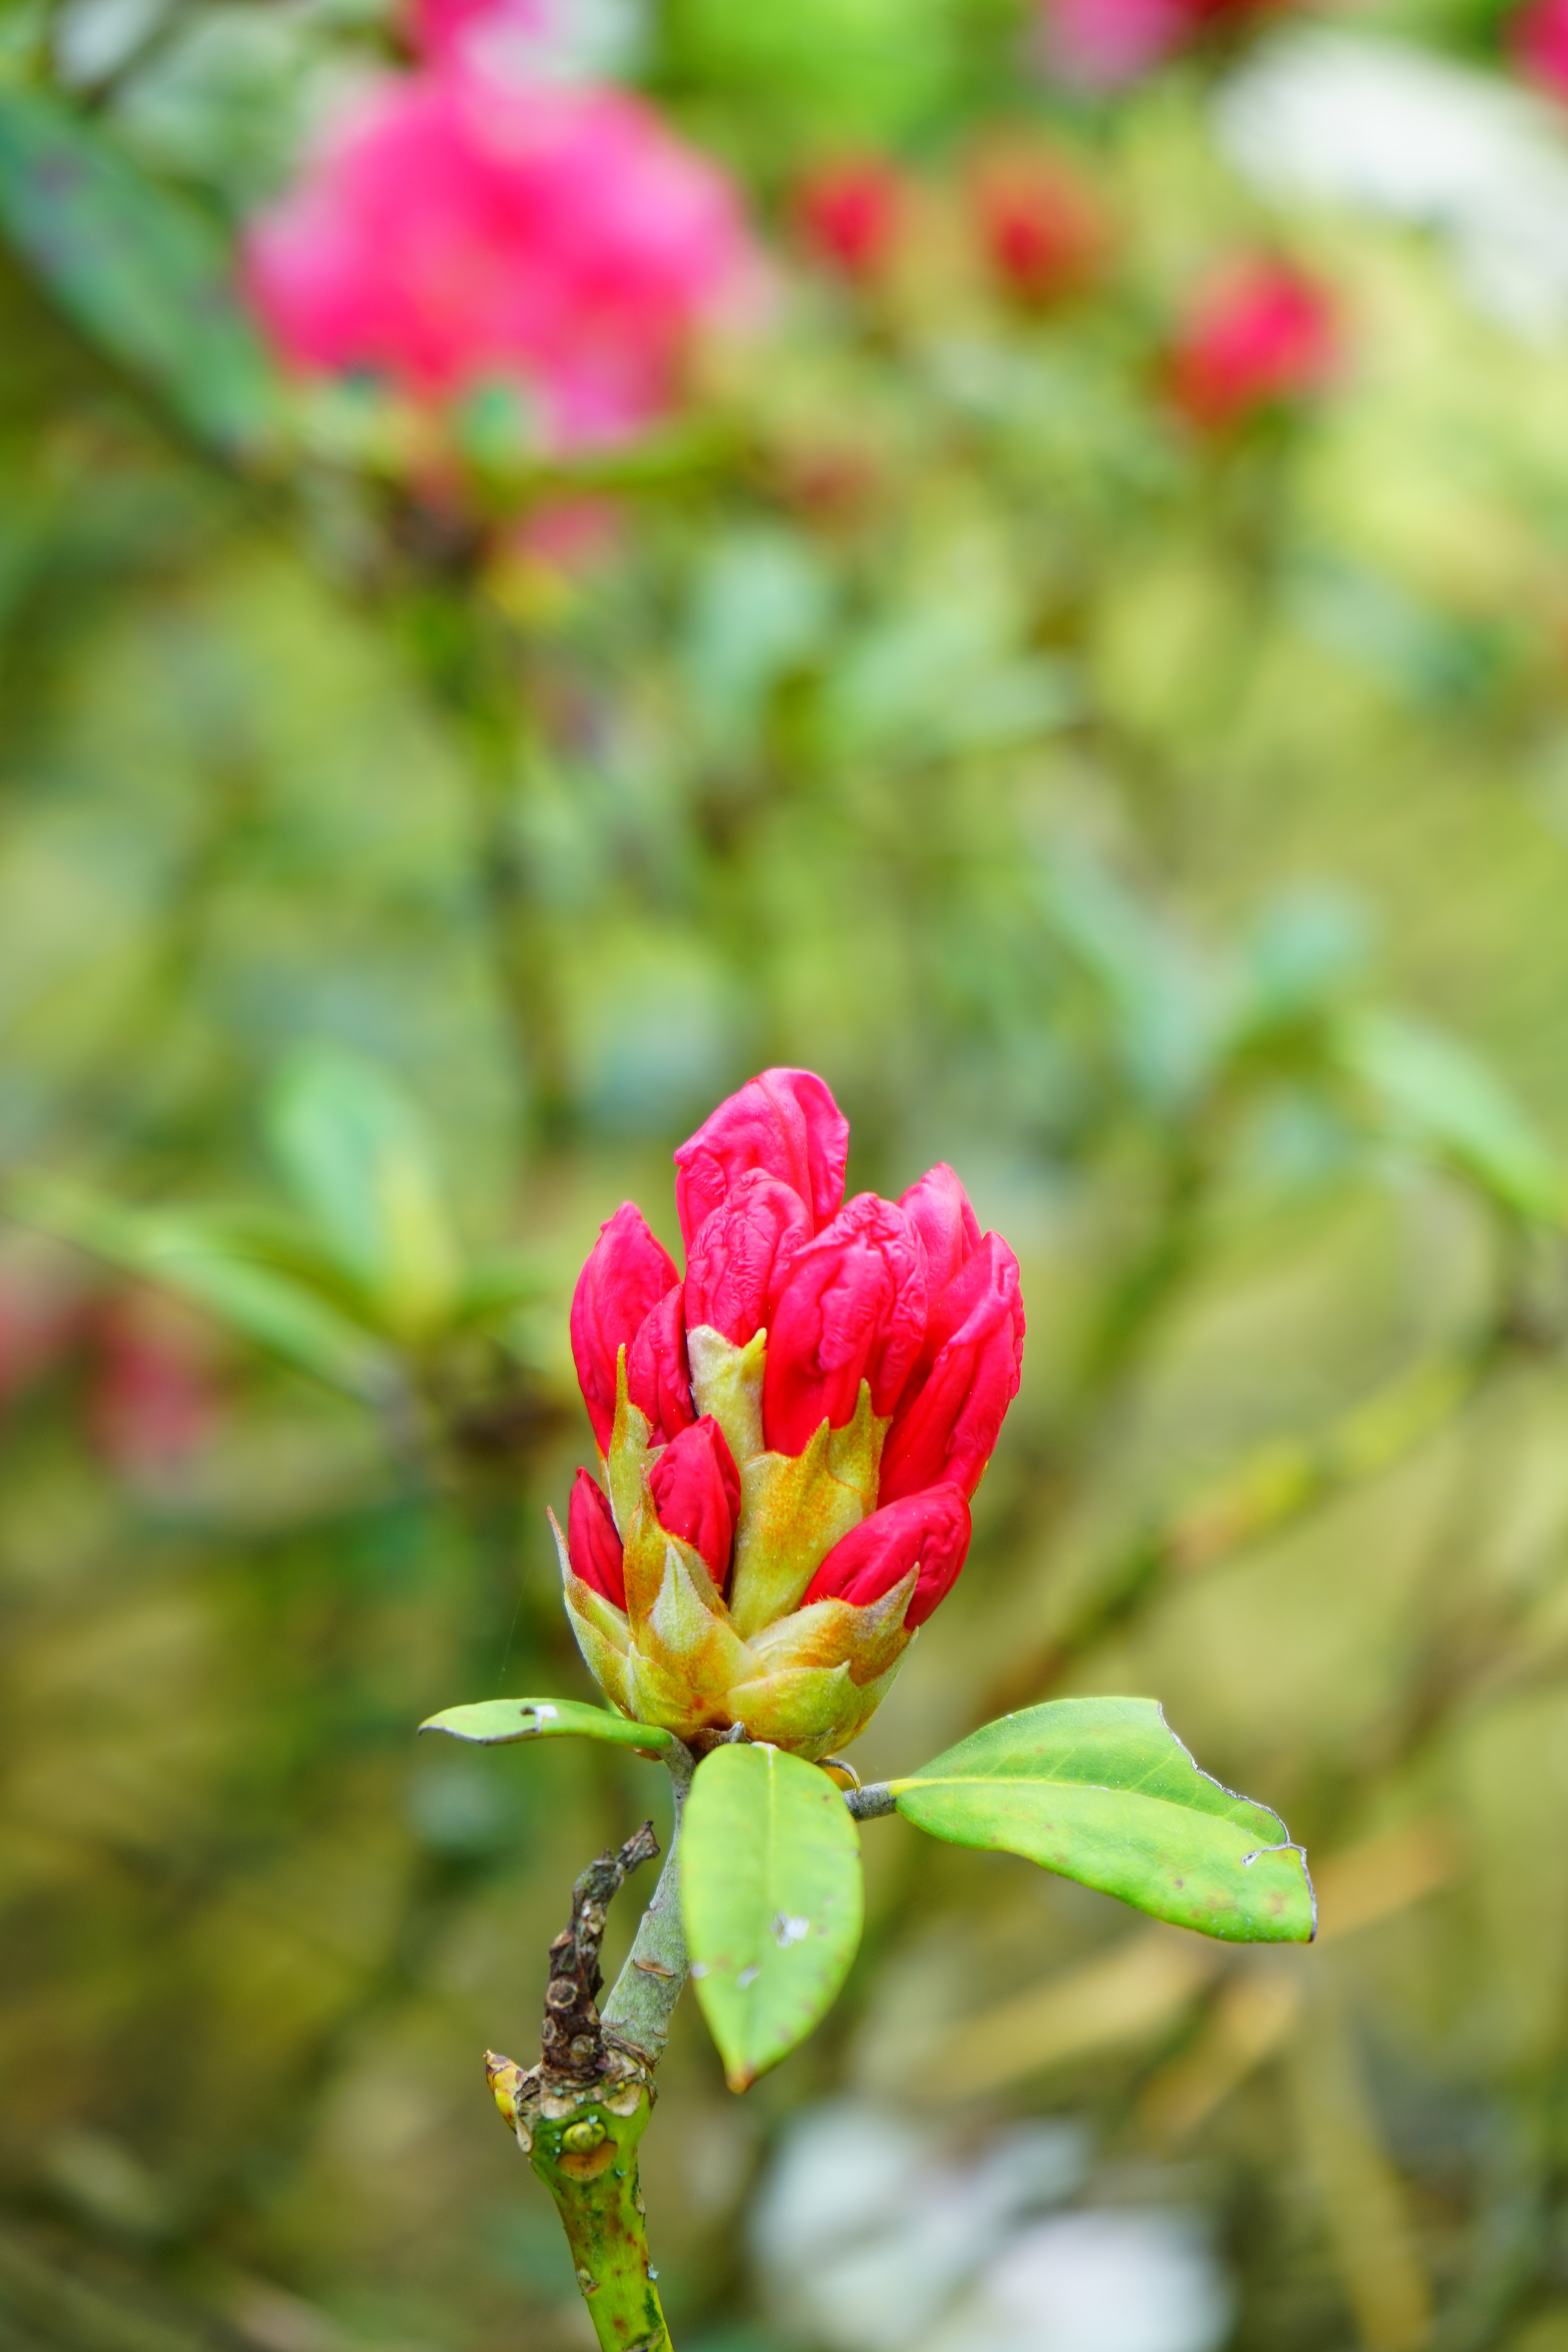
nature, blossom, plant, leaf, flower, petal, bloom, bush, rose, green, red, botany, flora, wildflower, shrub, rhododendron, bud, macro photography, inflorescence, ericaceae, flowering plant, garden roses, heather green, land plant